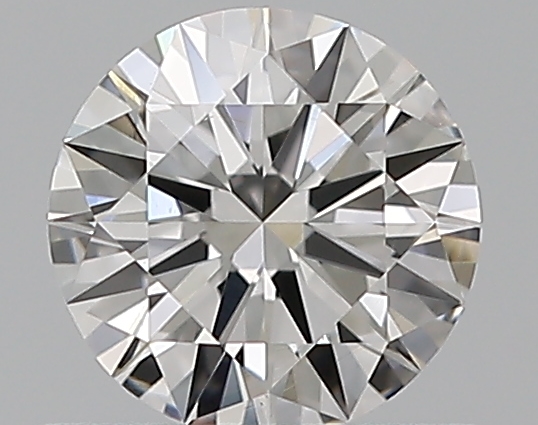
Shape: round
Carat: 0.5
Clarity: VS2
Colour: F
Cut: EX
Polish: EX
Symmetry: EX
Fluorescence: N
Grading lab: GIA
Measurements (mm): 5.16 x 5.19 x 3.08